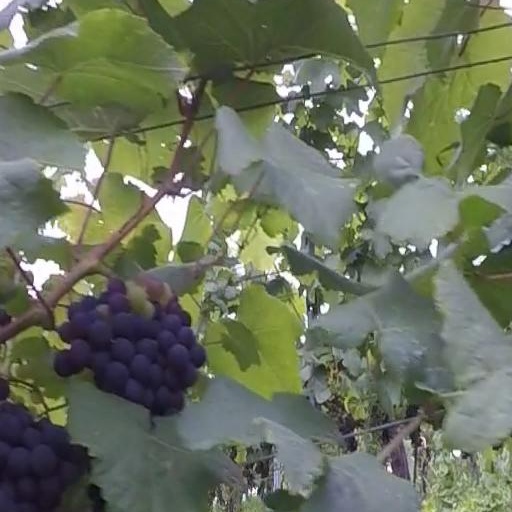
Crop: grape